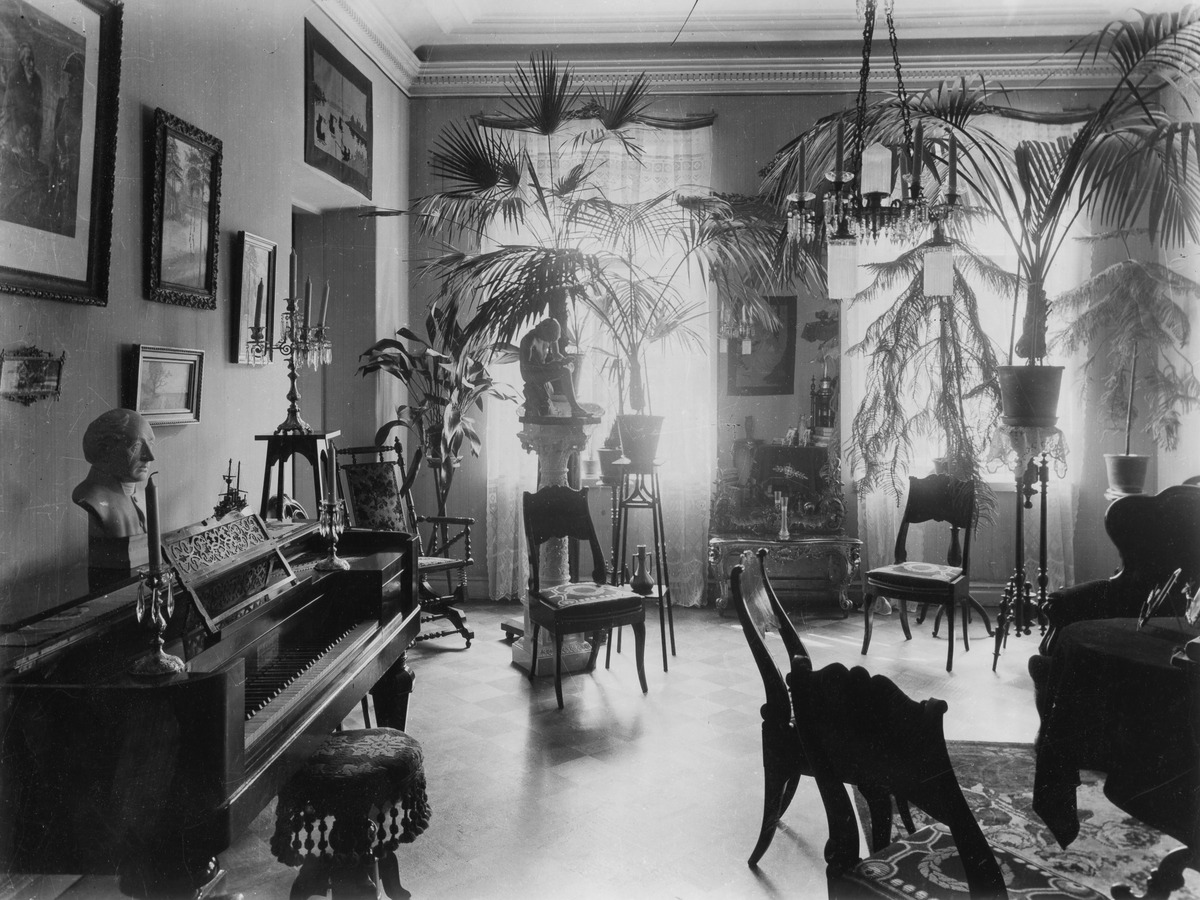
Tuntematon koti, sali
sisällön kuvaus: Tuntematon koti, sali. (R. Roosin kokoelmat) mustavalkoinen
Ajankohta: kuvausaika 1900 -luku alku
Paikka: Suomi, Uusimaa, Helsinki, Helsinki Suomi-Finland
Aiheet: huonekalut tuolit, soittimet pianot, maalaukset, veistokset, huonekasvit, kynttilät